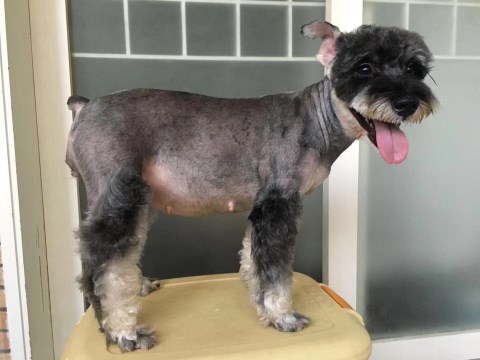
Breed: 2342-n000102-miniature_schnauzer